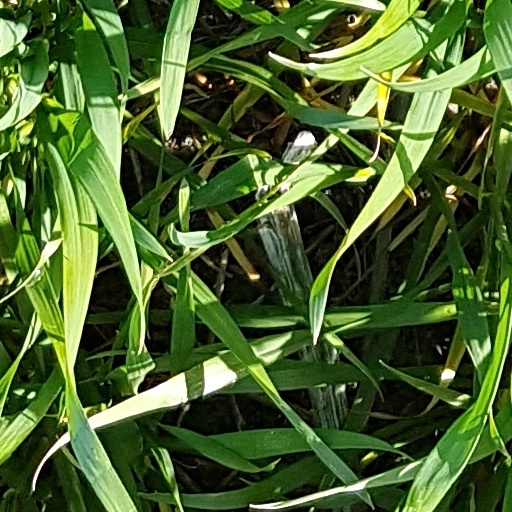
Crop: wheat